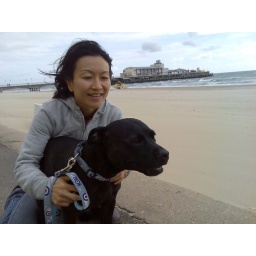
Nobby and Matilda by the beach in the wind... was quite a sand storm there